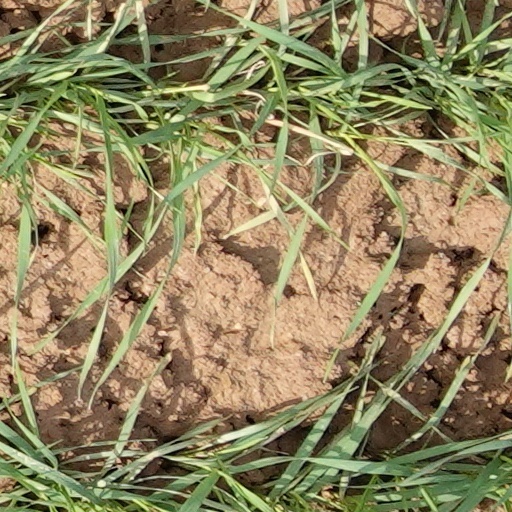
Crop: wheat